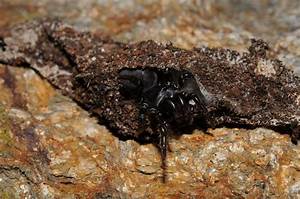
Label: spider